United Grand Lodge of New South Wales and the Australian Capital Territory

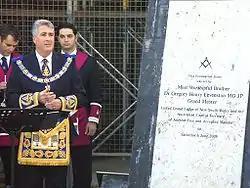
MWBro Dr Greg Levenston (Grand Master) laying the Foundation Stone of the Canberra Masonic Centre, 6 June 2009. Rear: Grand Stewards

The United Grand Lodge of New South Wales and the Australian Capital Territory is the main governing body of Freemasonry within the Australian state of New South Wales that also wholly encloses the Australian Capital Territory containing the national capital city, Canberra. It originated from the union in 1888 of the earlier 1849 provincial Grand Lodge under the United Grand Lodge of England and other district and provincial Grand Lodges of the Grand Lodge of Ireland and the Grand Lodge of Scotland.